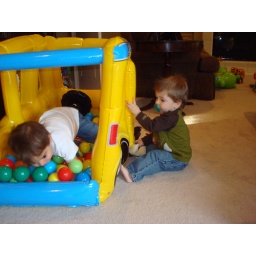
Me and Creed playing in the ball bus